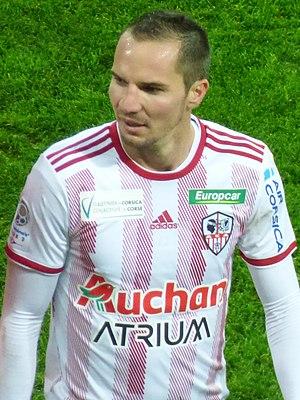
Kevin Lejeune pendant le match RC Lens - AC Ajaccio, comptant pour la dix-neuvième journée du championnat de France de Ligue 2 2018-2019, le 22 décembre 2018, au Stade Bollaert-Delelis de Lens.
Kevin Lejeune, né le 22 janvier 1985 à Cambrai, est un footballeur français, évoluant au poste de milieu gauche.